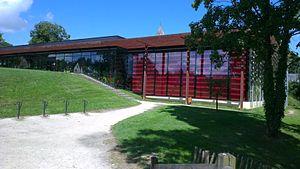
Betton - Bretagne - la Médiathèque Théodore Monod vue de son point le plus bas.
Betton est une commune française de Rennes Métropole située dans le département d'Ille-et-Vilaine, en région Bretagne.